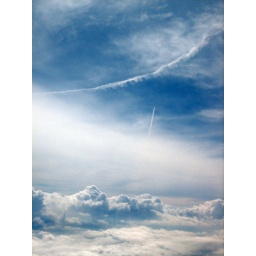
Took this one from a plane when flying to England. I love being above the clouds, it's so calm.